Deeks v Wells

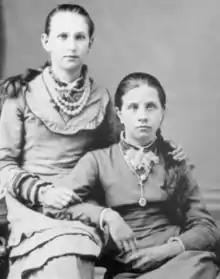
Florence Deeks (right) with her older sister, around 1880

In the late autumn of 1918, some months after Deeks left her manuscript with Macmillan in Toronto, Wells began working on his history of the world. He initially approached Macmillan of Britain to publish the book, but when they passed on it, he was able to get Macmillan of New York and two other British publishing firms interested. Originally issued in serial form starting in 1919, "The Outline of History" was published in a two-volume set in 1920.